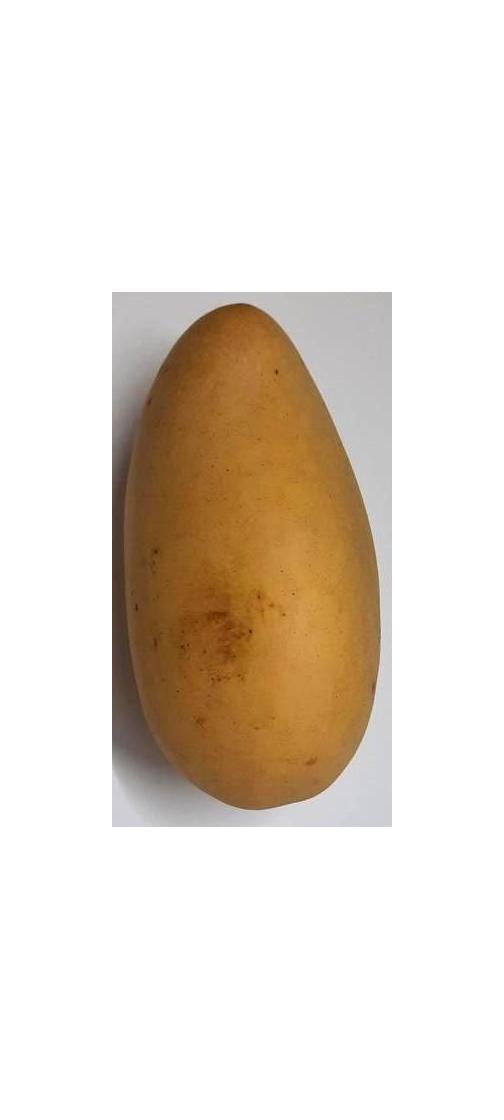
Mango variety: Katimon